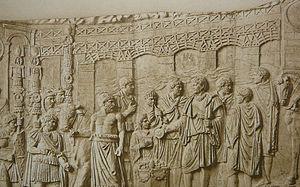
Conrad Cichorius, né le 25 mai 1863 à Leipzig en Allemagne et mort le 20 janvier 1932 à Bonn en Allemagne, est un historien et philologiste classique allemand.
Le pont de Trajan ou pont des Portes de Fer est un ancien pont romain, situé sur le cours inférieur du Danube, à l'est des Portes de Fer, près des villes modernes de Drobeta-Turnu Severin en Roumanie et Kladovo en Serbie.